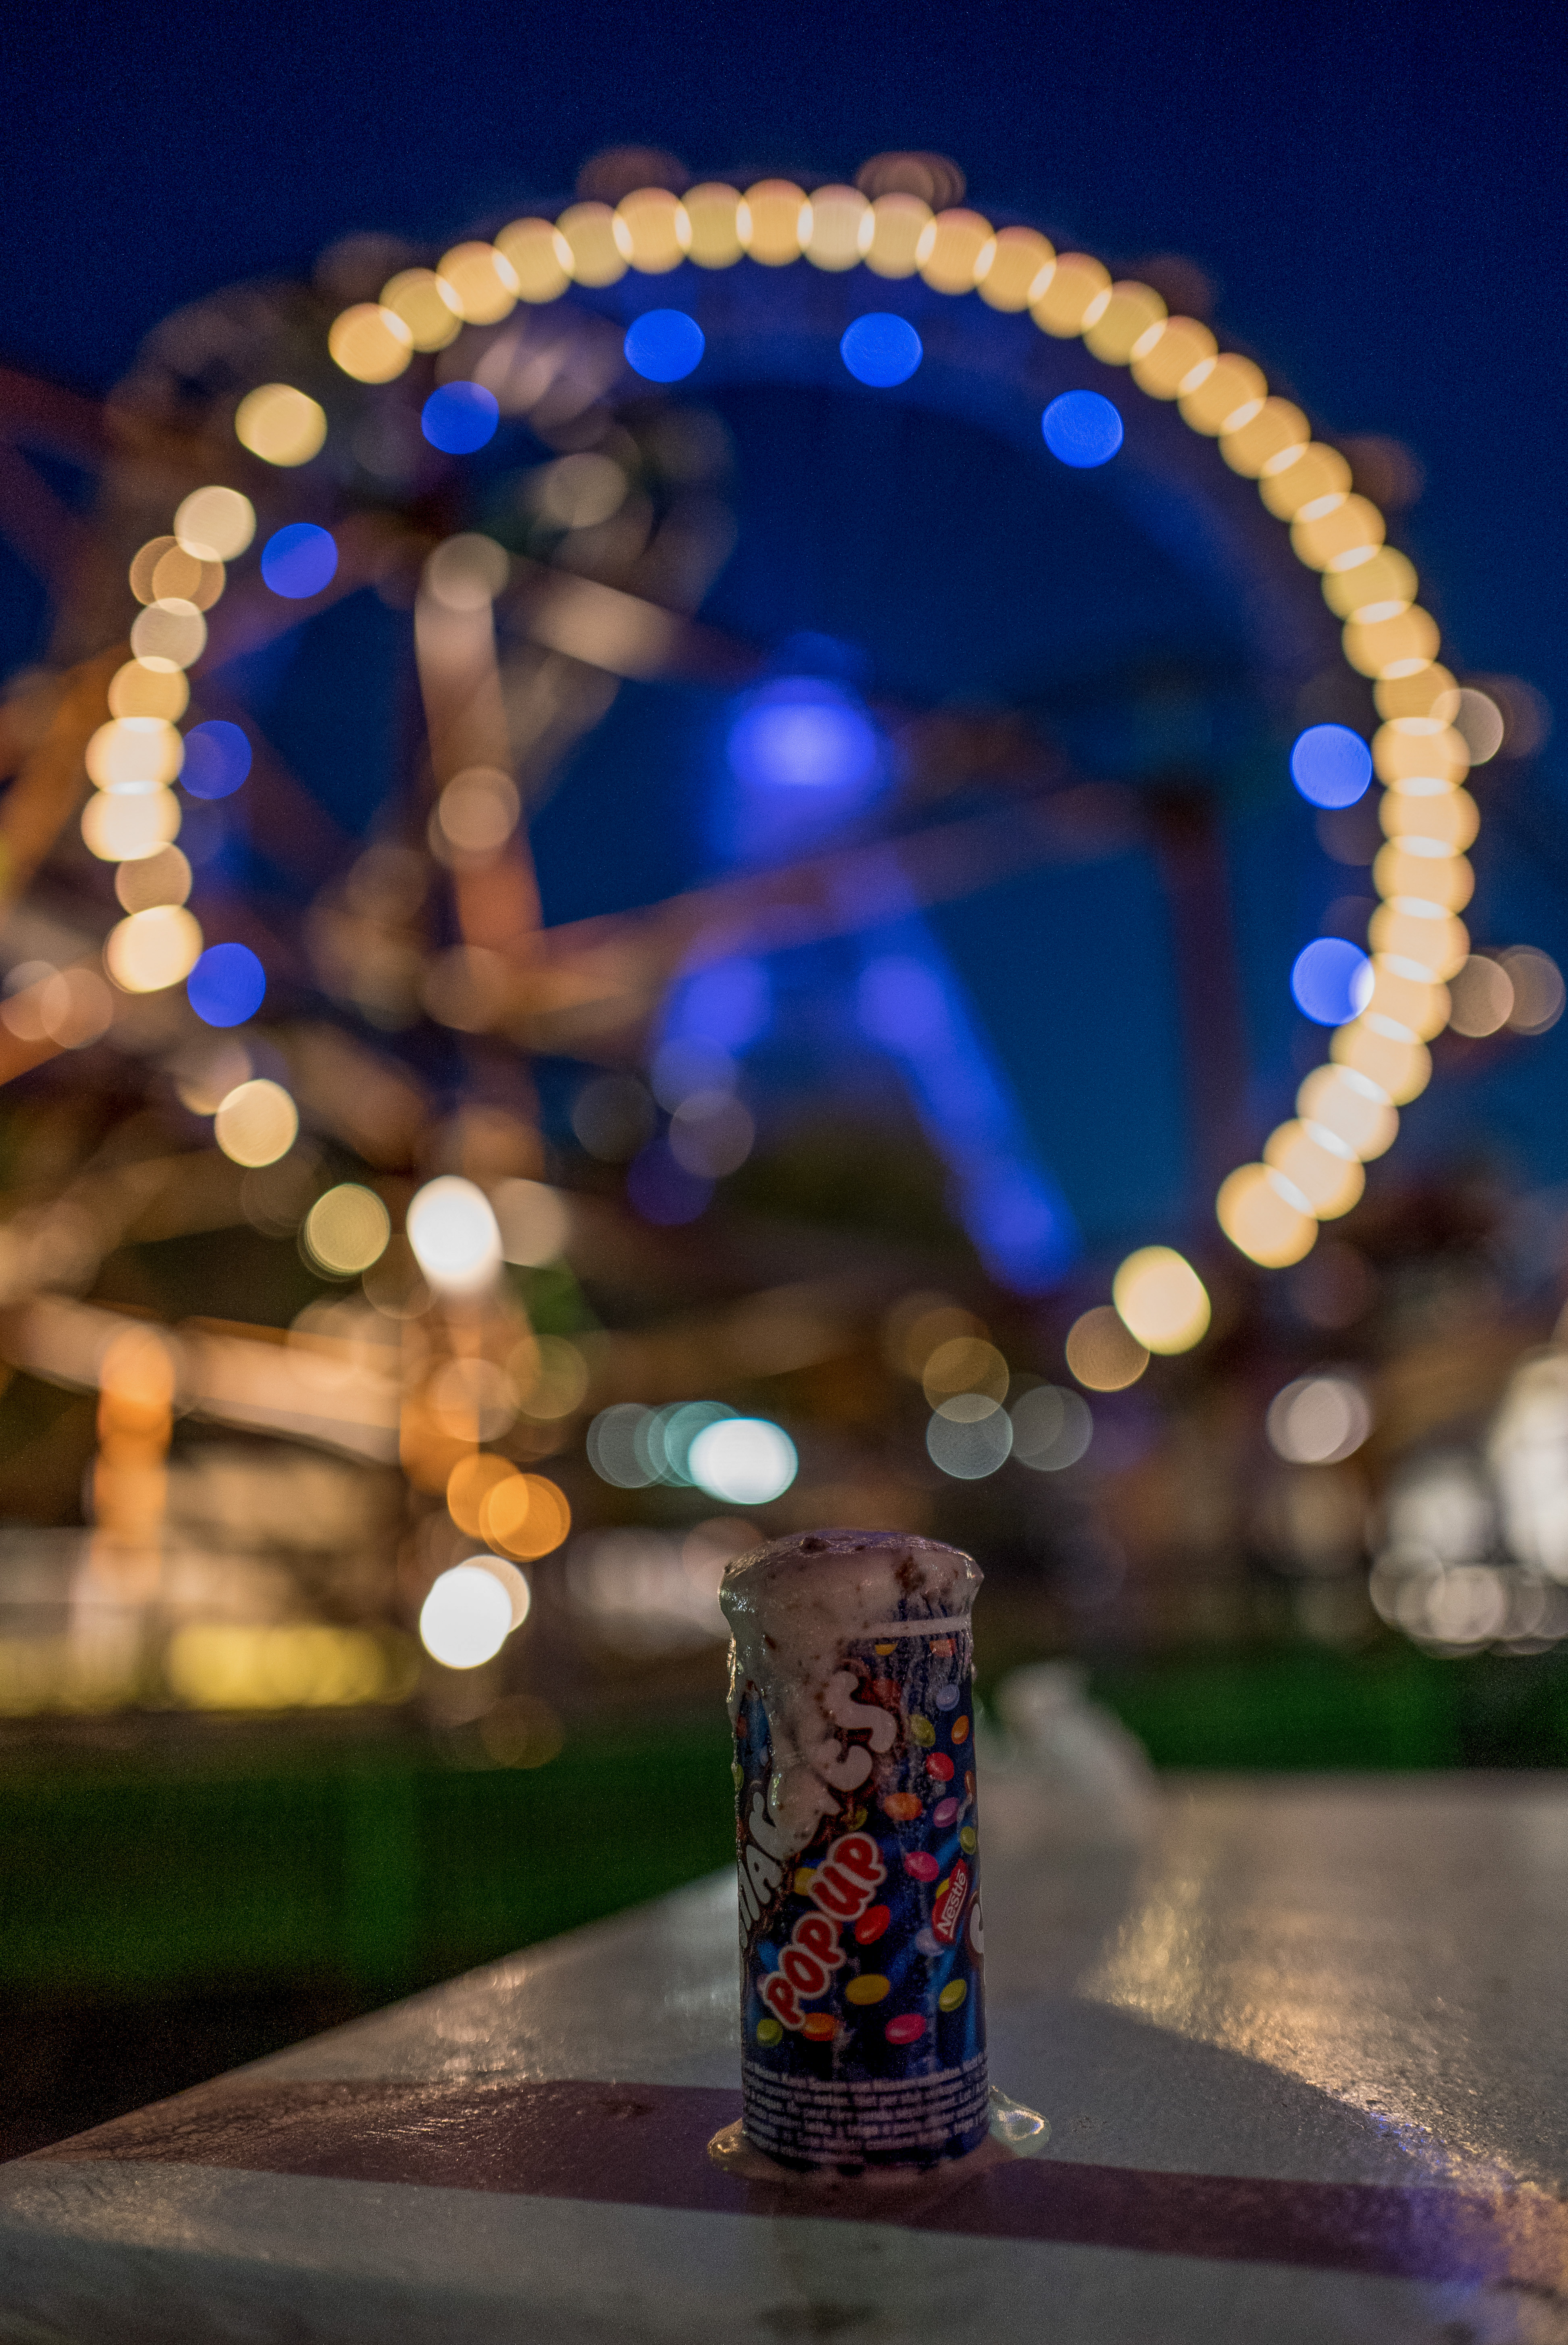
bokeh, night, flower, color, blue, art, icecream, sugar, vienna, insulin, diabetes, carbo, unhealthy, diabetic, carbos, metabolism, stoffwechsel, zucker, ungesund, kohlenhydrate, zuckerreich